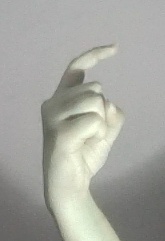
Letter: ra